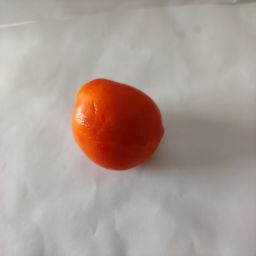
Crop: Tomato
Quality: Ripe